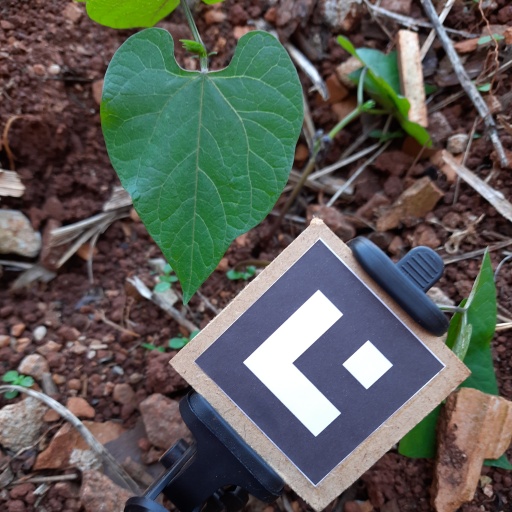
Observations: wavy surface, no eating holes, under shade